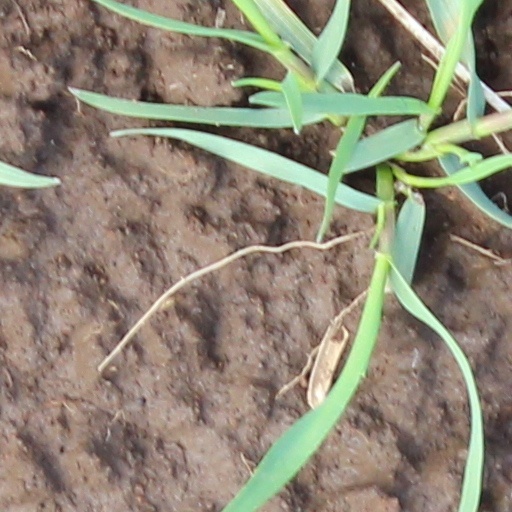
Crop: wheat